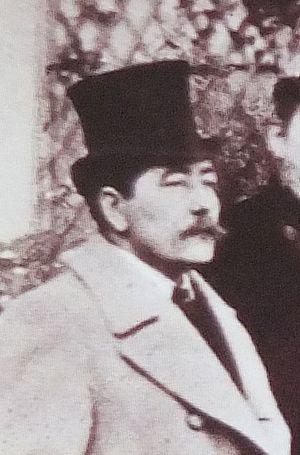
Jean Ajalbert, né le 10 juin 1863 à Clichy, et mort le 14 janvier 1947 à Cahors, est un critique d'art, avocat et écrivain naturaliste d'abord sympathisant anarchiste puis collaborationniste français.